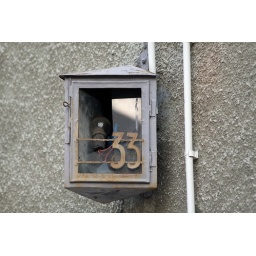
I love the little cartoon character in his sleeping bag in the lamp.